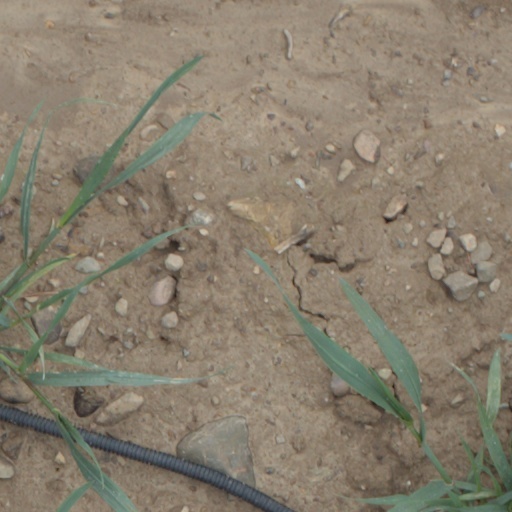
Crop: wheat